Adib Boroumand

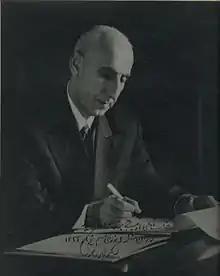
Mohammad Mosaddegh, the founder of the National Front and the overthrown Prime Minister of Iran. Adib was a supporter of Mosaddegh's movement. Mosaddegh gifted this image to Adib. The text on the image: "Dedicated to Mr. Adib Boroumand. Prison of 2nd Armorial Division, Tir 20 1333 [July 11, 1954].

He began his political career during the Anglo-Soviet invasion of Iran. He wrote about Iranian nationalism, while criticizing the rule of Reza Shah and calling it a dictatorship. He also criticized the invading forces by writing against capitalism and promoting nationalism and patriotism. His poems could be found in print while reading Tehran's newspapers at the time. During this time, he published his first book, titled "Groaning of Homeland". Its popularity led him to gain the title of the "National Poet of Iran".